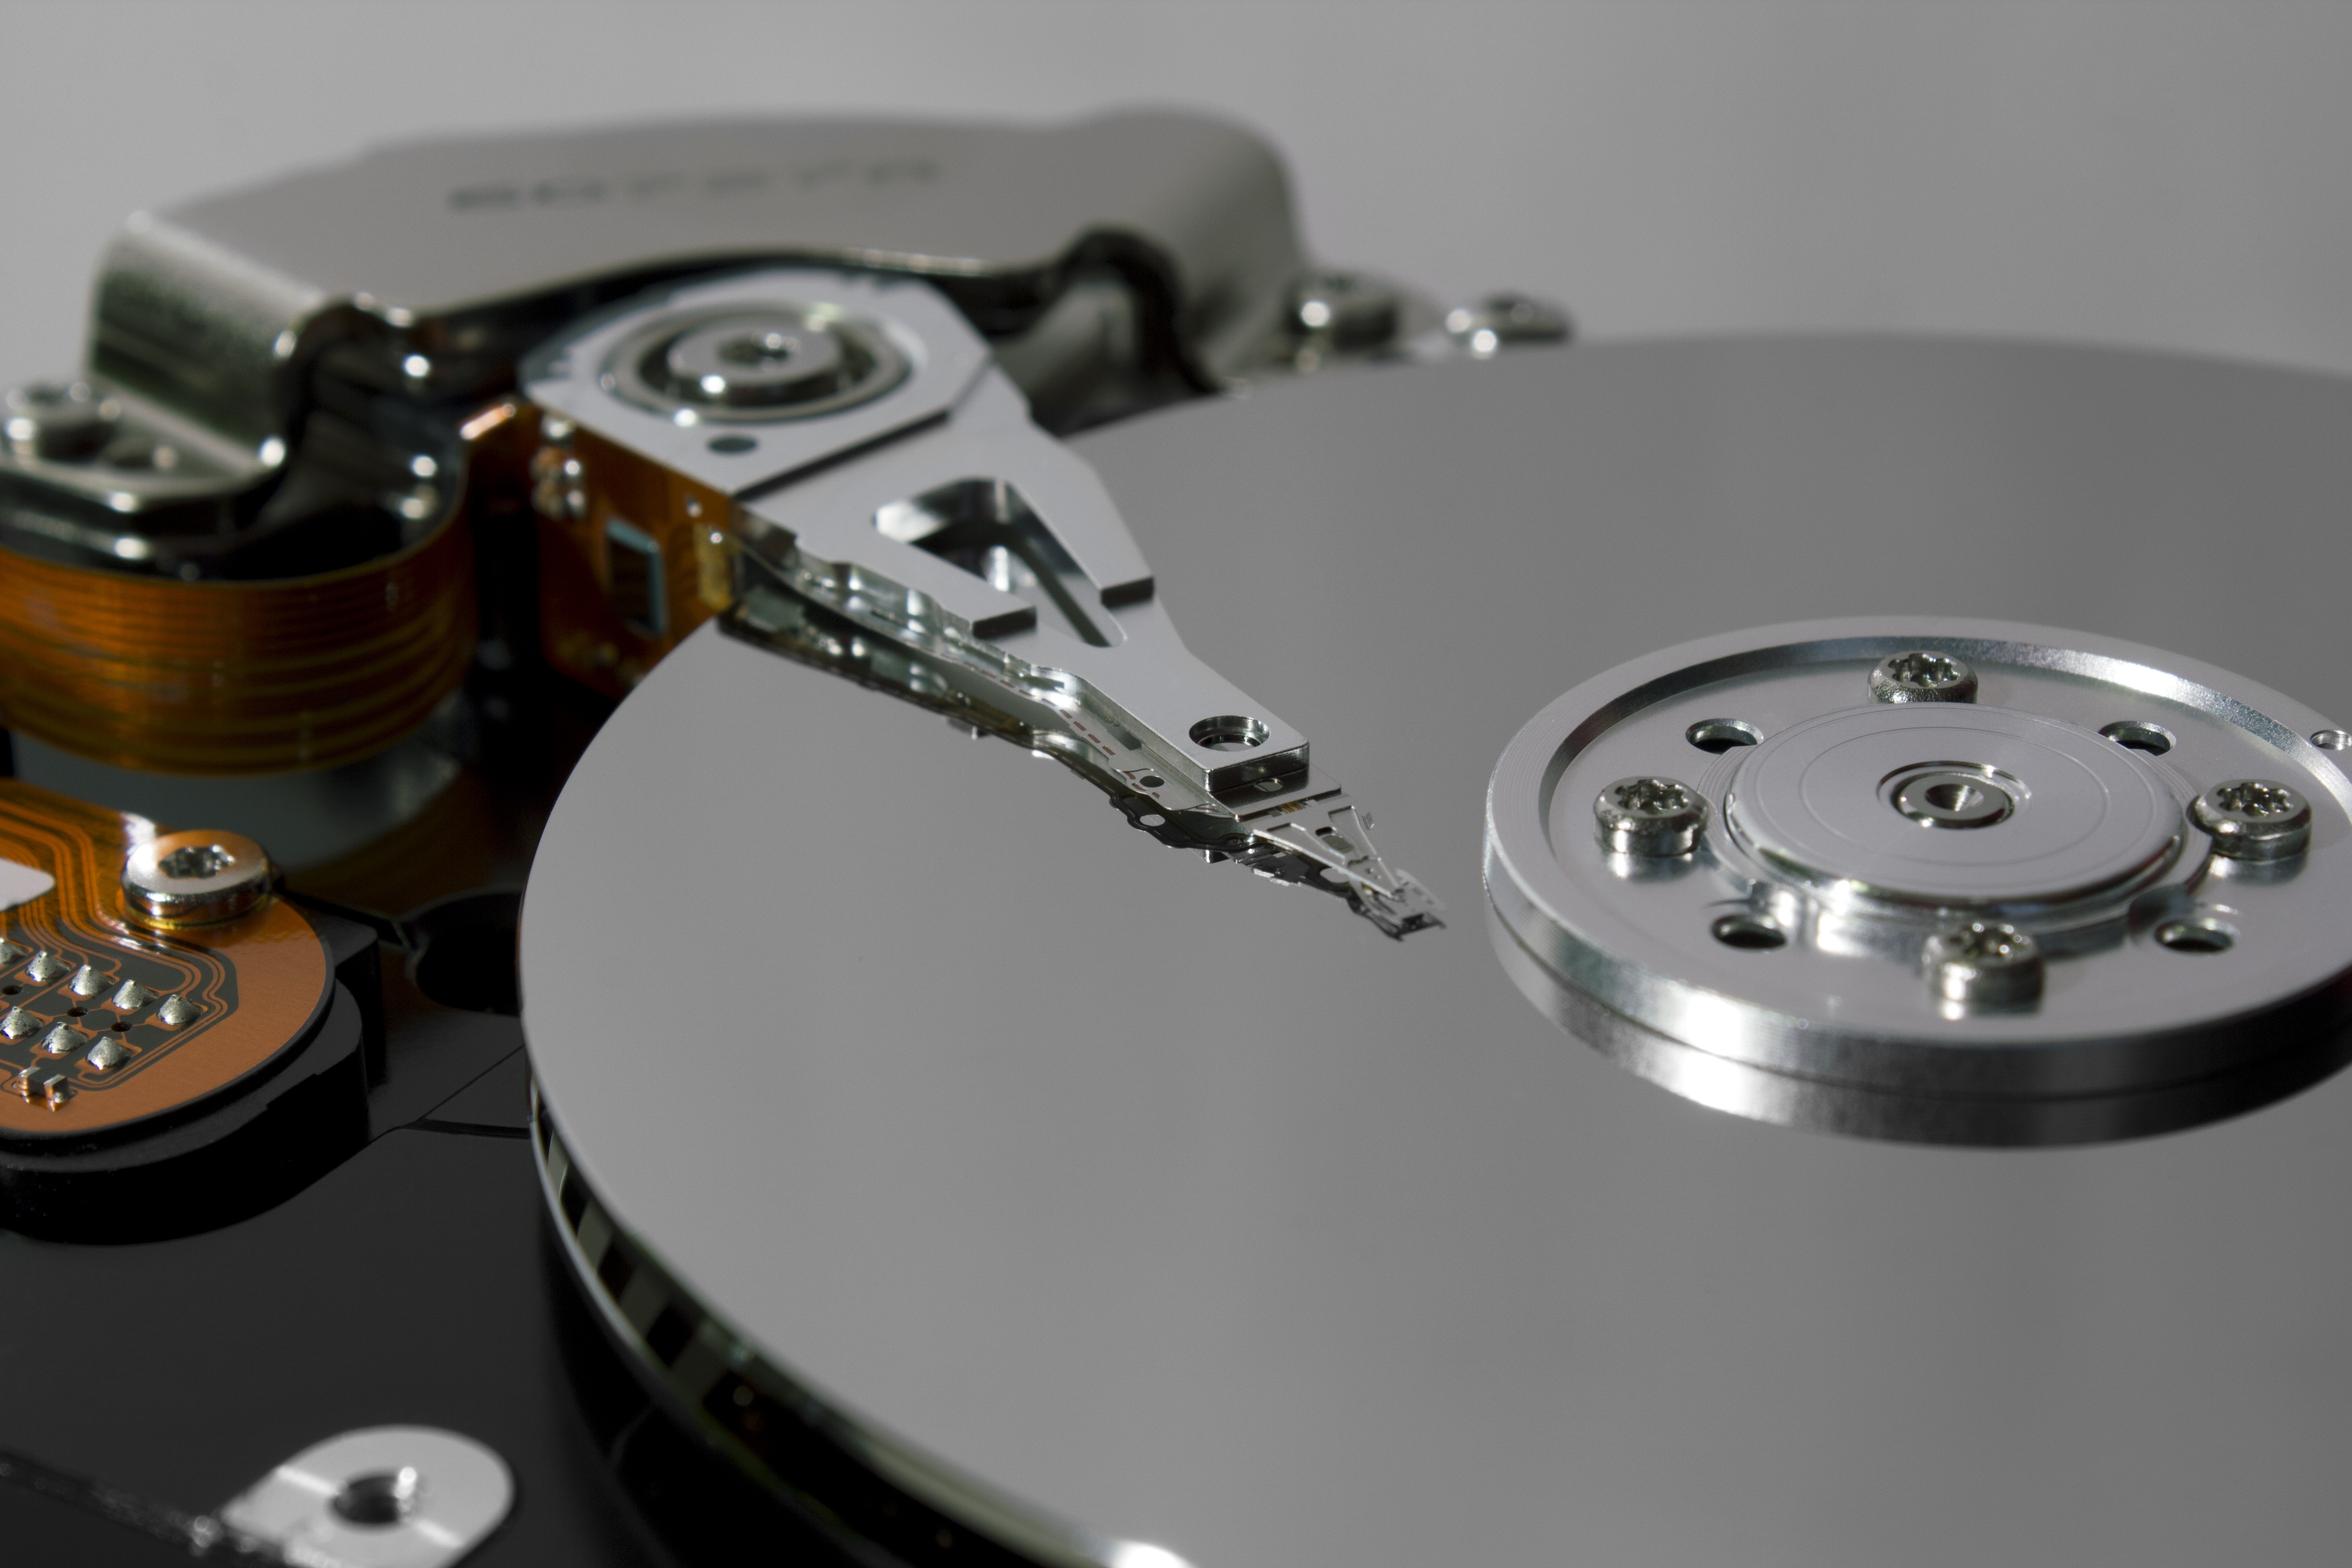
computer, drum, disco, hard disk, hard disk drive, data storage device